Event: Nepal Earthquake
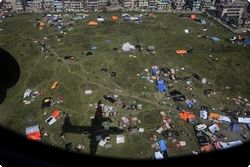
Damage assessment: damage